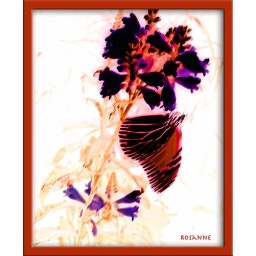
A monarch butterfly also came to visit this morning--the first one I've spotted in my yard.